Houari Boumédiène

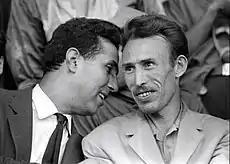
Boumediene with Ahmed Ben Bella in 1962.

In 1962, after a referendum, Algeria declared its independence, a move affirmed by the French government. Boumédiène and Ahmed Ben Bella overthrew the provisional government of Benyoucef Benkhedda with support from the ALN in 1962. Boumédiène headed a powerful military faction within the government and was made defence minister by the Algerian president Ahmed Ben Bella, whose ascent to power he had assisted as chief of staff. Boumédiène was also appointed as Vice President of Algeria in September 1963. He grew increasingly distrustful of Ben Bella's erratic style of government and ideological puritanism, and in June 1965, Boumédiène seized power in a bloodless coup.